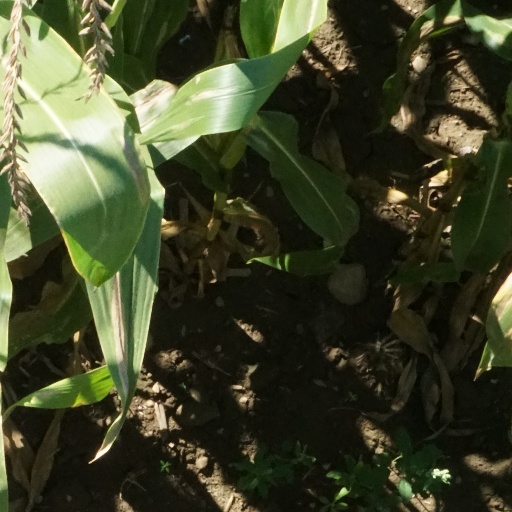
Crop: maize; corn